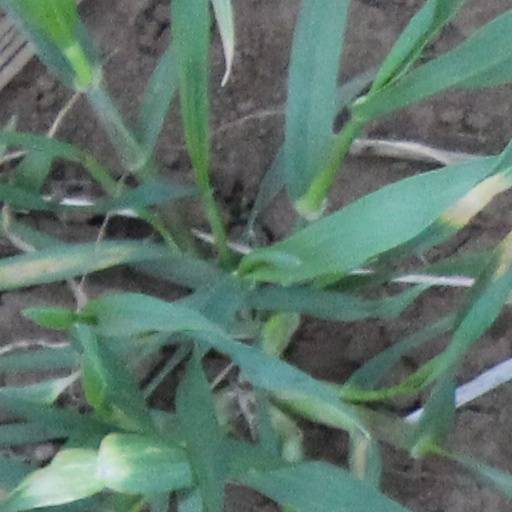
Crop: wheat